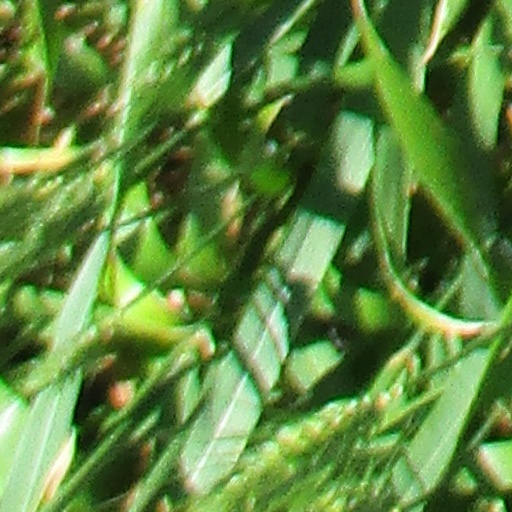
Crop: wheat